Chambéry Cathedral

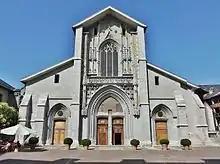
Chambéry Cathedral

Chambéry Cathedral (French: "Cathédrale Saint-François-de-Sales de Chambéry") is a Catholic church in Chambéry, France. The cathedral is dedicated to Saint François de Sales, and is the seat of the Archbishopric of Chambéry, Saint-Jean-de-Maurienne, and Tarentaise.